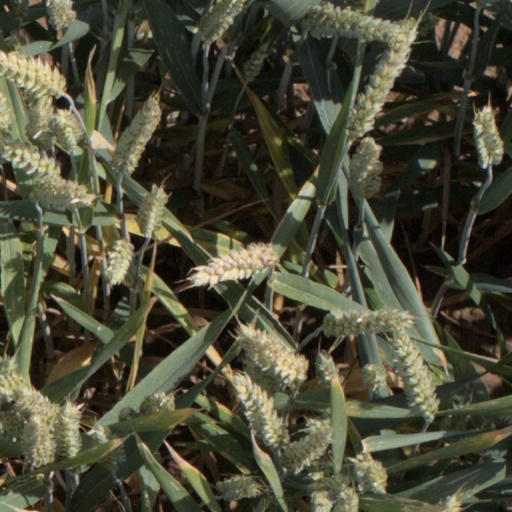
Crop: wheat